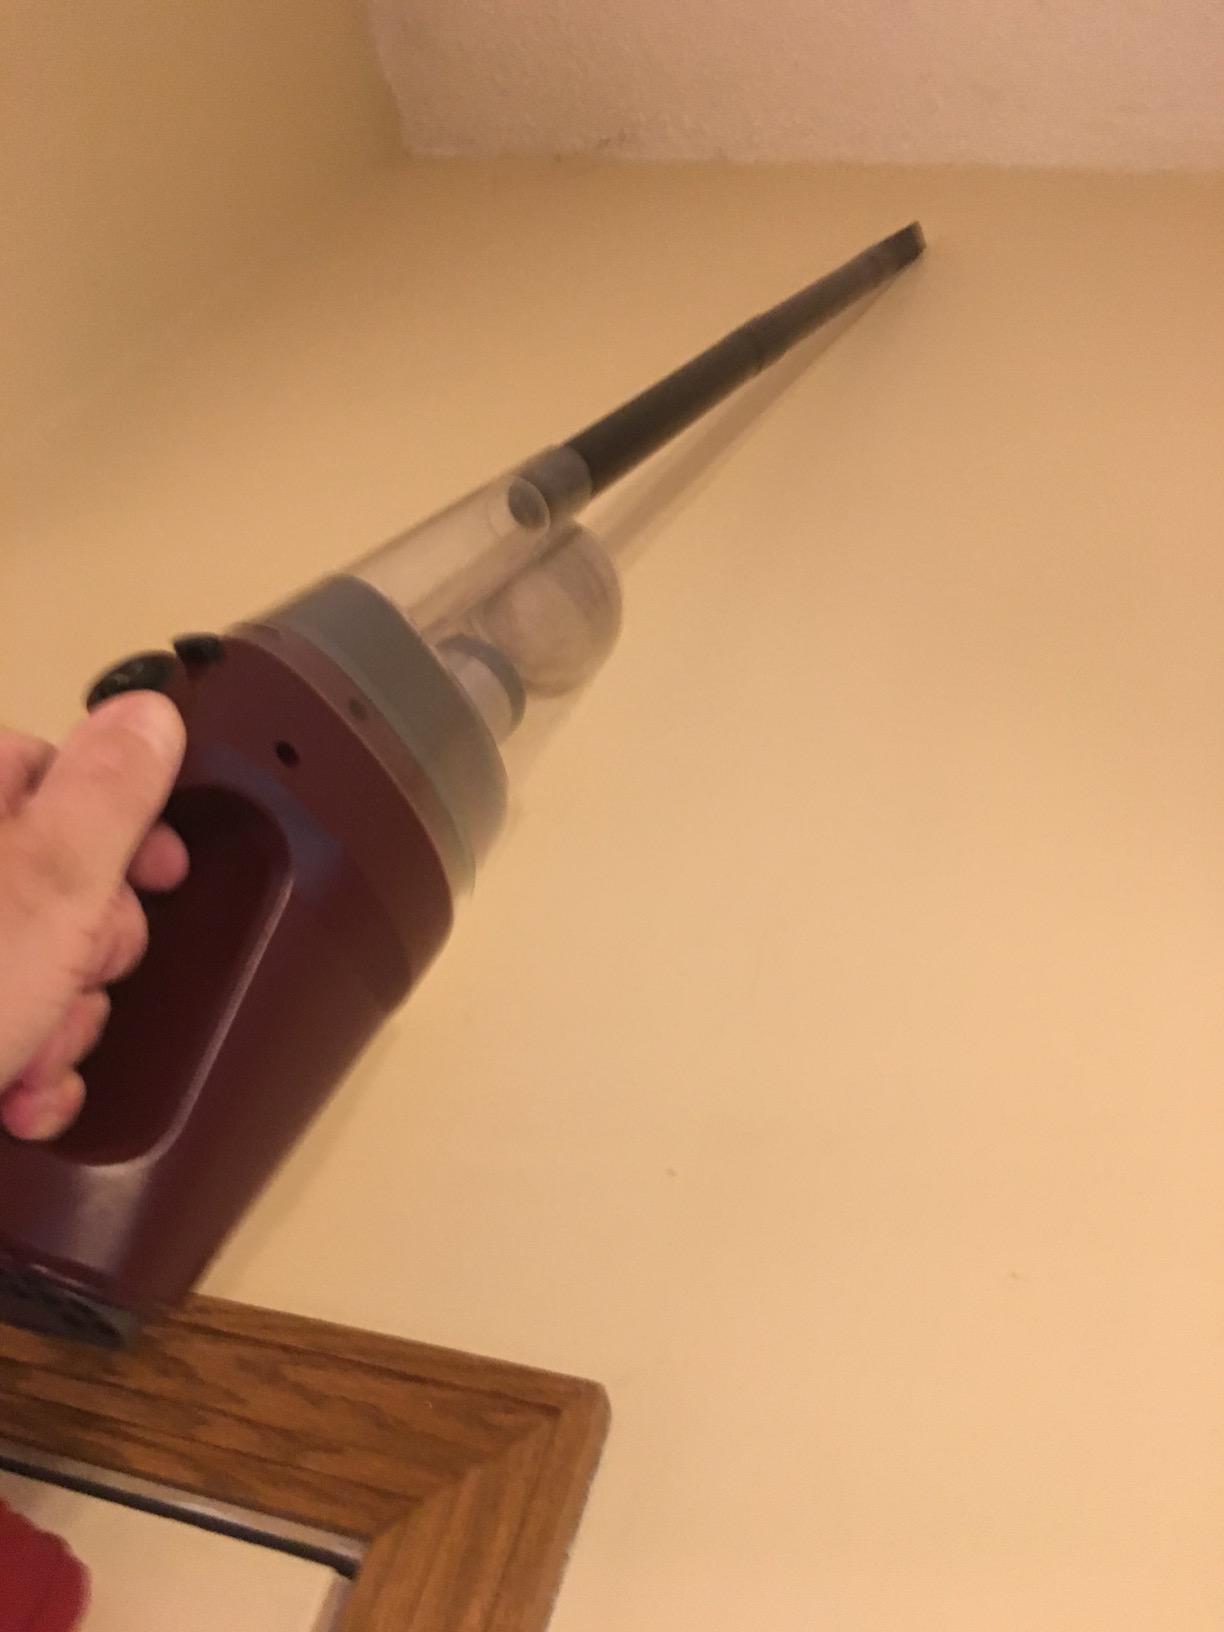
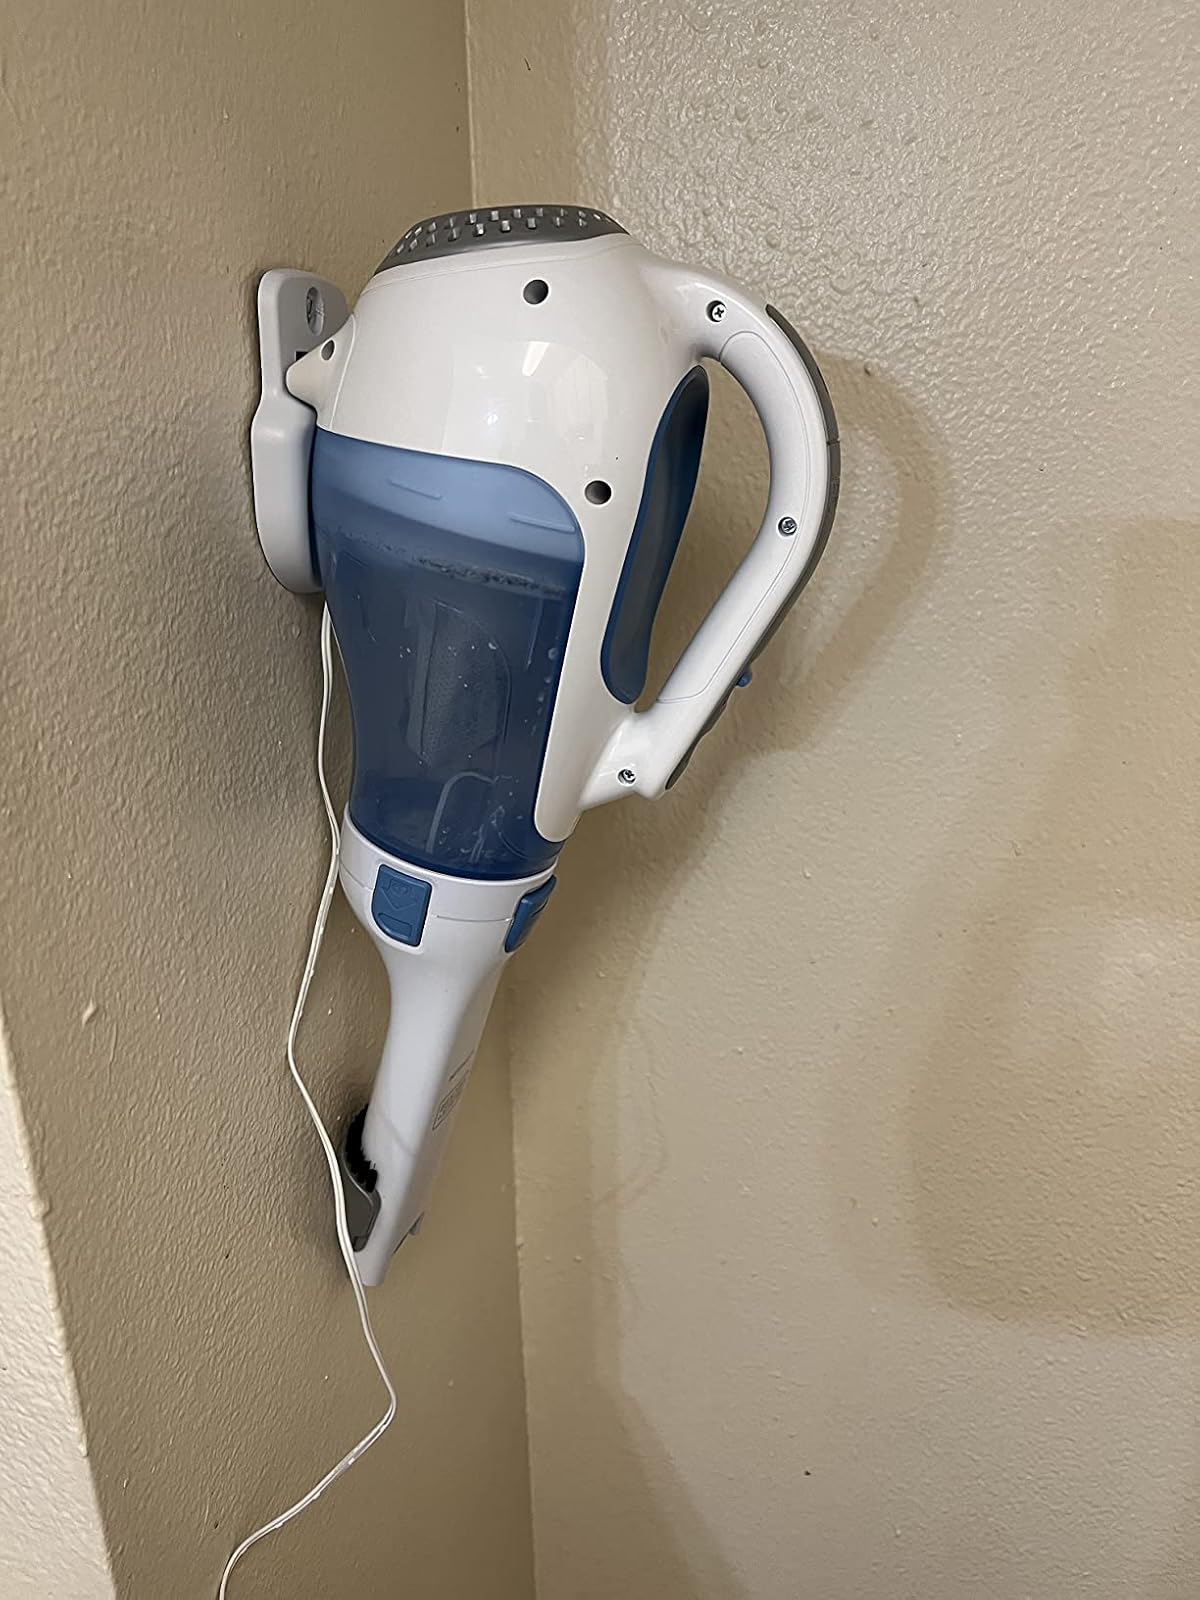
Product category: items_vacuum
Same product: no